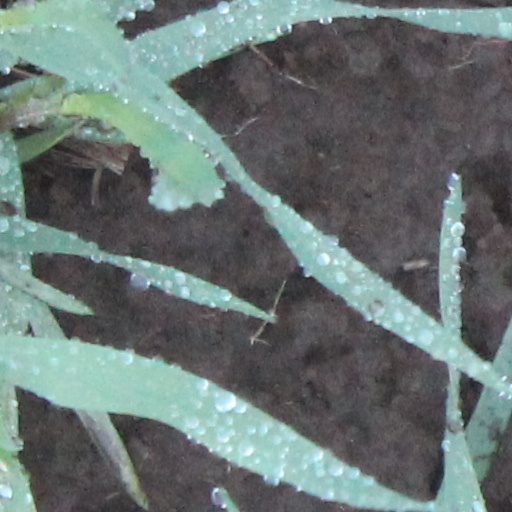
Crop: wheat